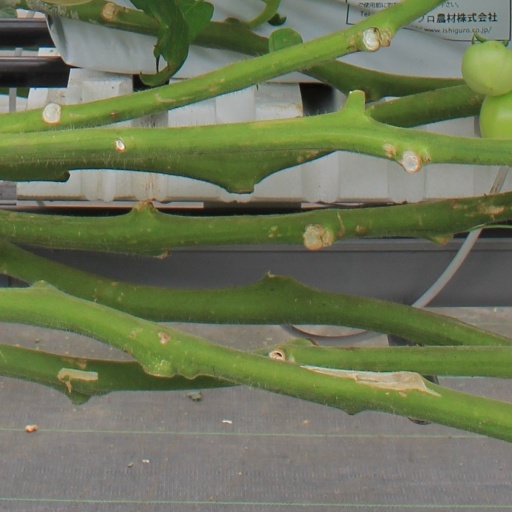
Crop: tomato